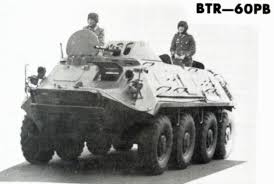
Label: BTR-60